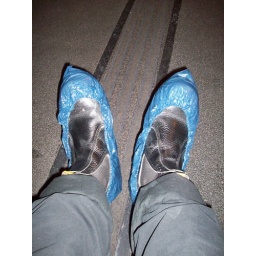
One church had rather fancy mosaic floors, and so everyone had to wear plastic bags over their shoes